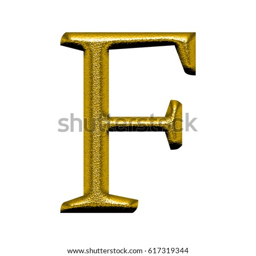
illustration of a shiny metal chiseled gold letter f with a golden metallic effect isolated on a white background with clipping path .